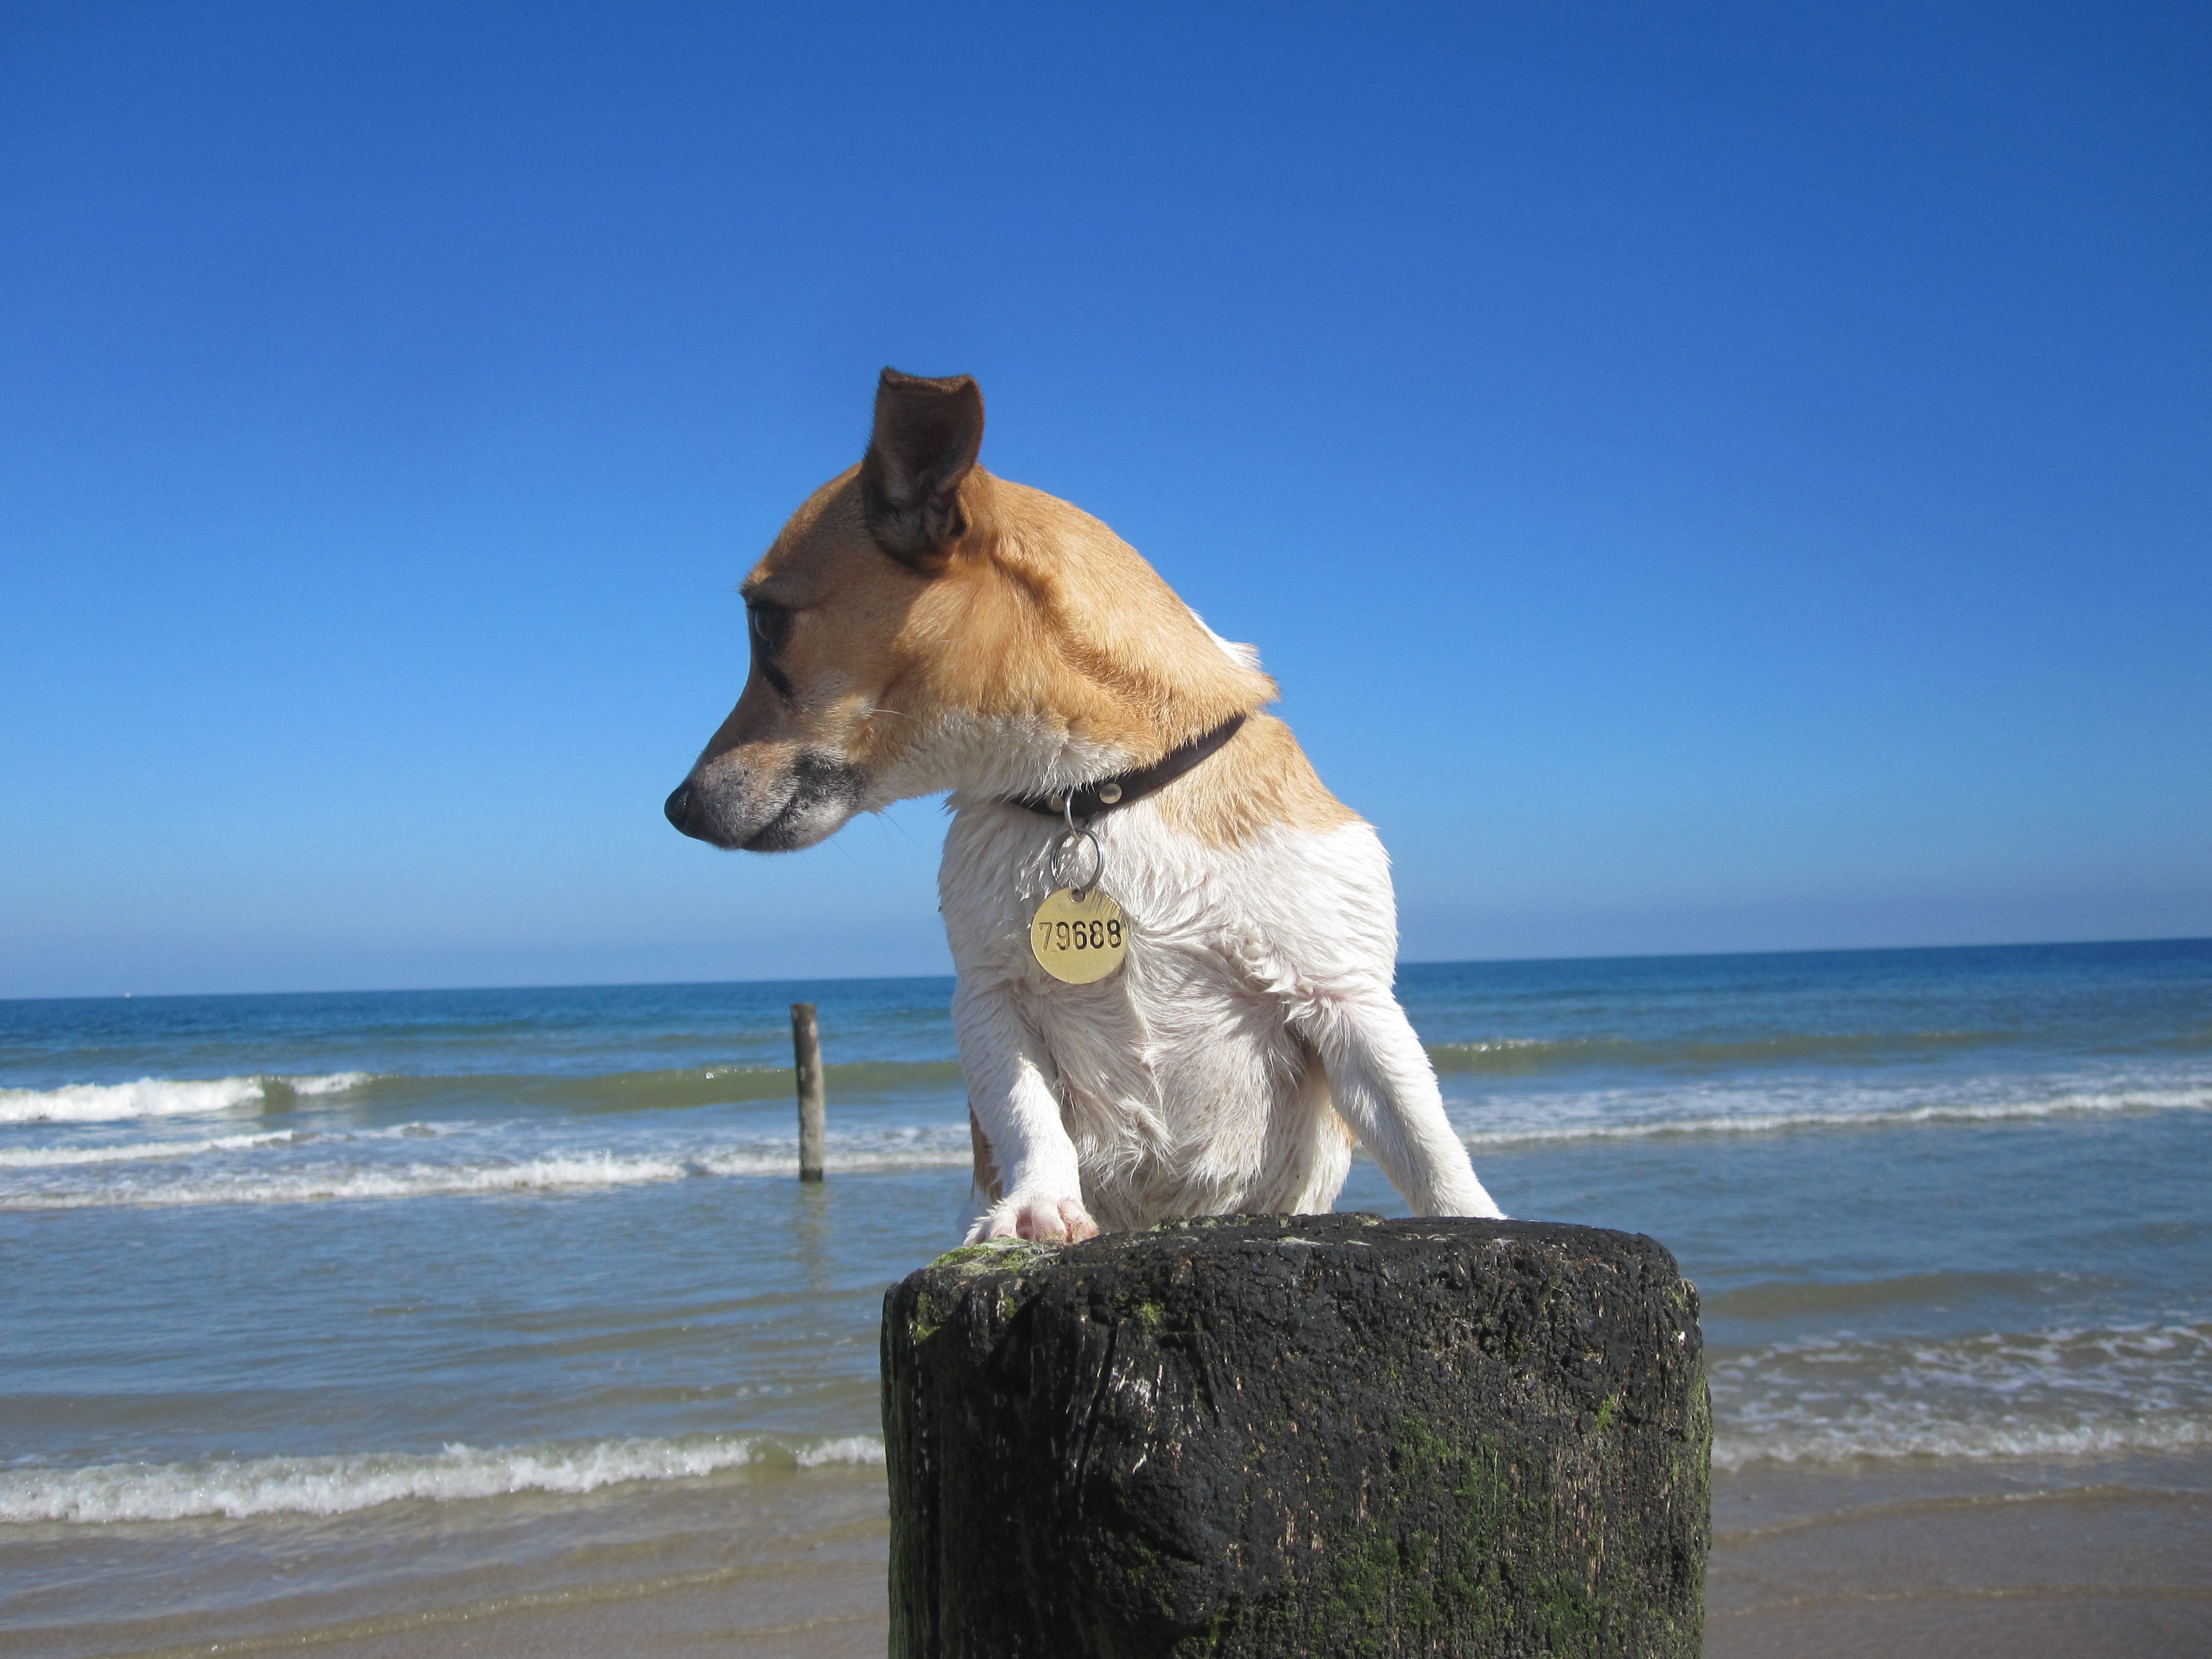
beach, sea, coast, water, sand, ocean, air, shore, dog, animal, vacation, pole, pet, mammal, blue, body of water, dogs, animals, zealand, doggy, jack russel, dog like mammal